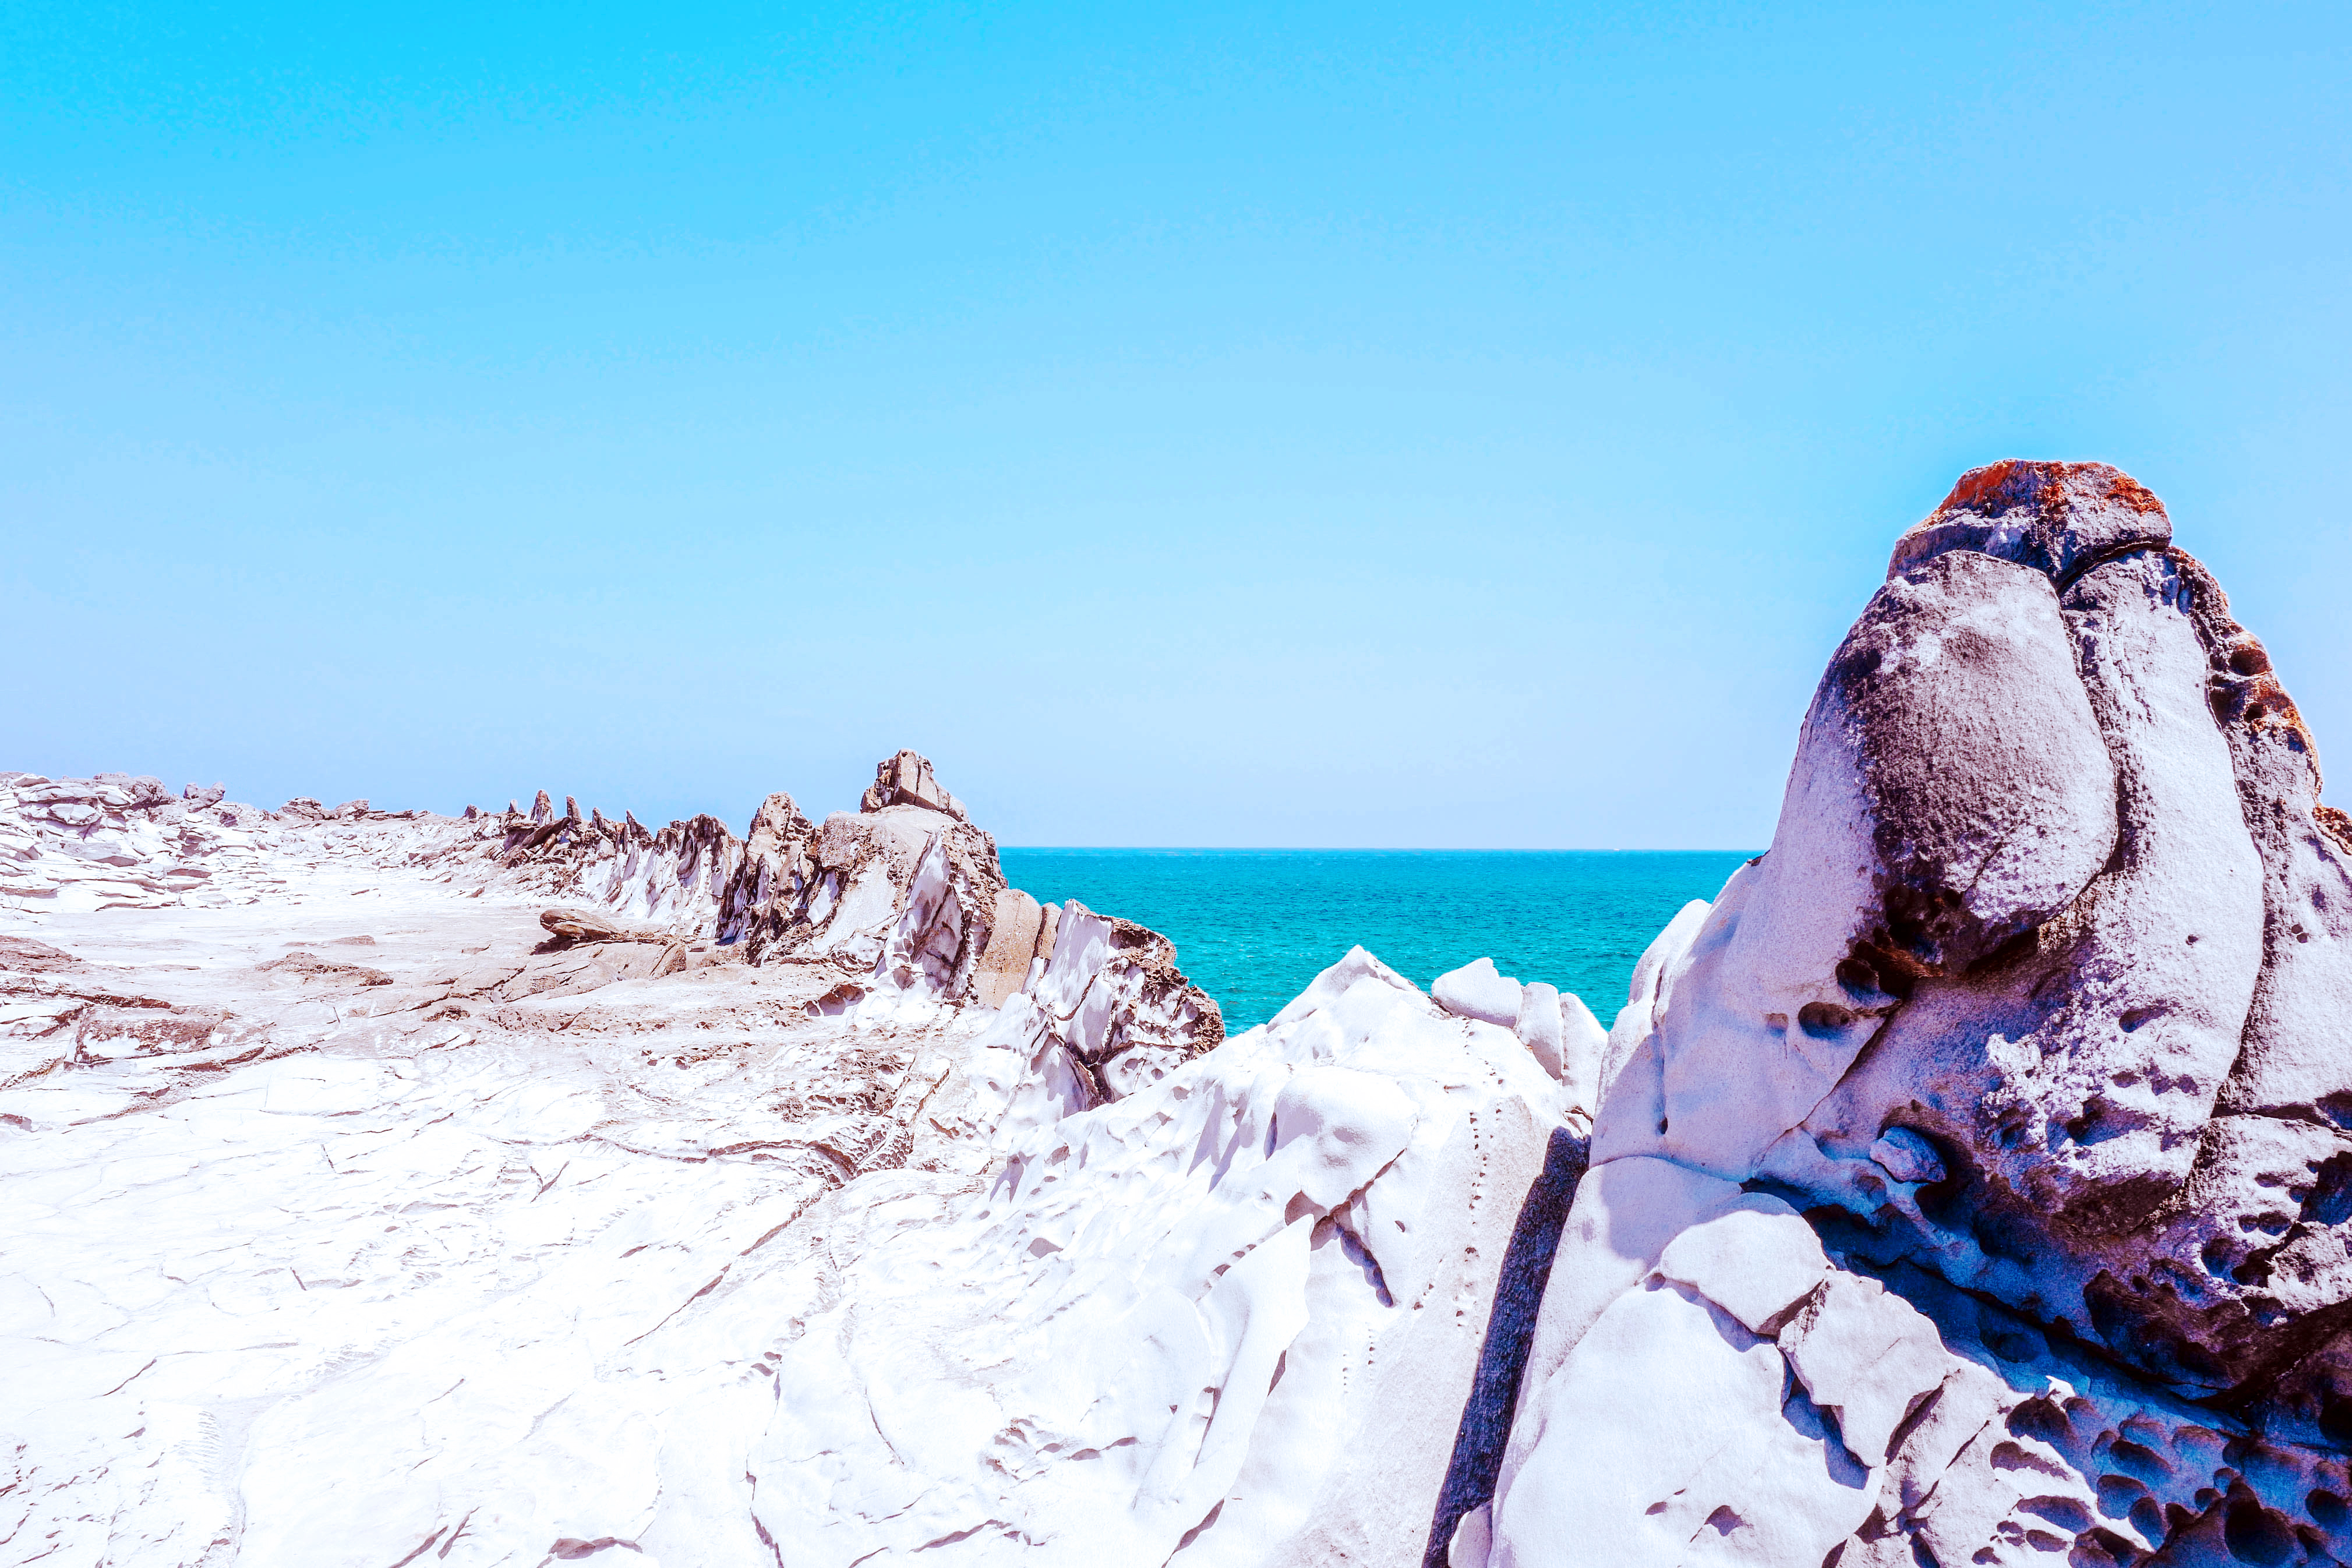
sea, coast, rock, ocean, mountain, snow, winter, mountain range, cliff, ice, arctic, terrain, season, landform